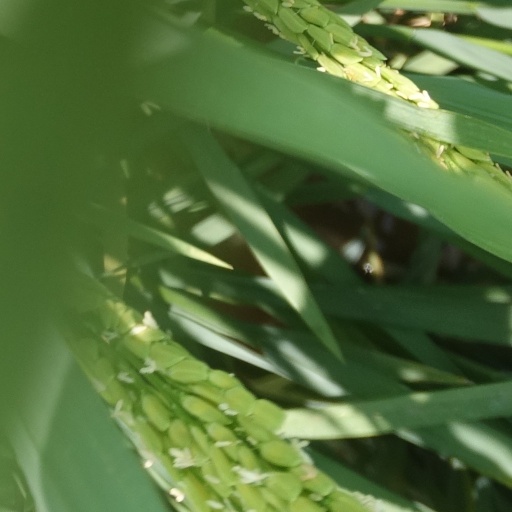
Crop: rice